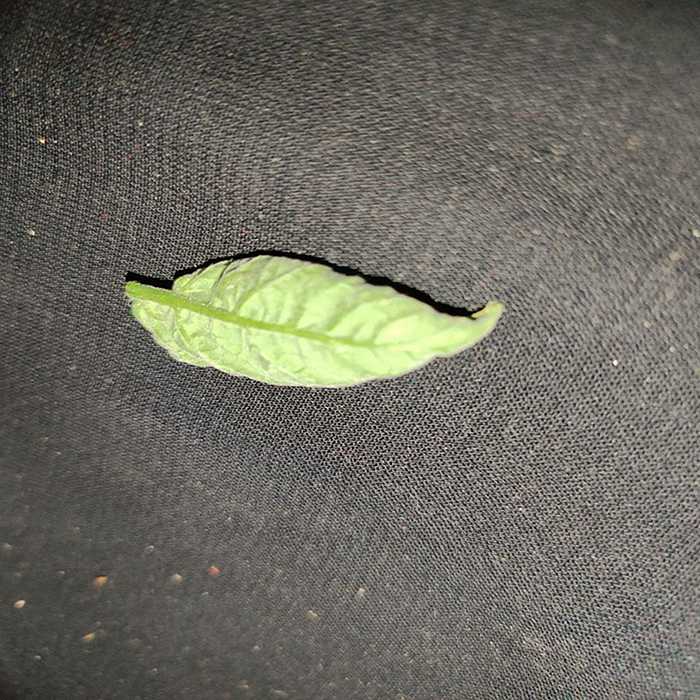
Plant: Tomato
Label: Tomato leaf curl virus